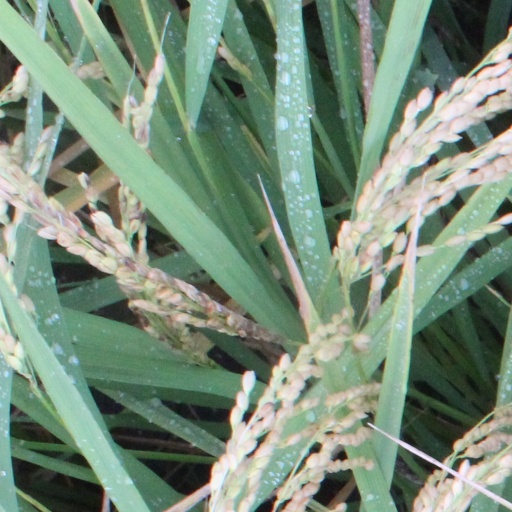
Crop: rice